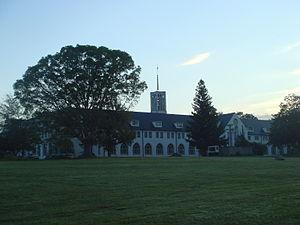
L'abbaye Notre-Dame du Saint-Esprit, est une abbaye cistercienne qui se trouve aux États-Unis, à Conyers dans l'État de Géorgie. La communauté comprend en 2009 quarante-huit moines et vit de culture de bonsaïs, d'horticulture de fabrication de vitraux et divers artisanat monastique.